Stephen Gendin

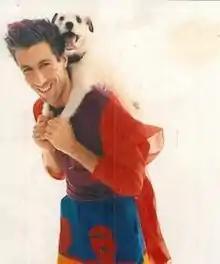
Stephen Gendin

Stephen Gendin (February 20, 1966 – July 19, 2000) was an American AIDS activist in the late 1980s and the 1990s, whose advocacy is credited with having promoted changes in government policy that improved the lives of HIV positive people. He was involved with the ACT UP, ActUp/RI, "Sex Panic!", the Community Prescription Service, POZ Magazine and the Radical Faeries. HIV positive himself, he dedicated the last fifteen years of his life to helping care for those also living with HIV/AIDS. He was a founder and the chief executive of the Community Prescription Service, an organization that distributes information designed to help people with HIV and AIDS as well as supplying medication via mail order.